Oceanic physical-biological process

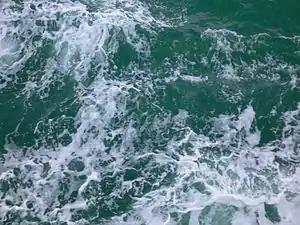
Sea water is 827 times denser than air.

Due to the higher density of sea water (1,030 kg m) than air (1.2 kg m), the force exerted by the same velocity on an organism is 827 times stronger in the ocean. When waves crash on the shore, the force exerted on littoral organisms can be equivalent to several tons.